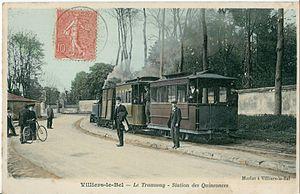
Villiers-le-Bel est une commune française située à l'extrémité sud-est du Val-d'Oise en région Île-de-France, à quatorze kilomètres au nord de Paris. Elle est le chef-lieu du canton de Villiers-le-Bel.
Le tramway de Villiers-le-Bel est une ancienne ligne de tramway française qui reliait la gare de Villiers-le-Bel - Gonesse - Arnouville au village de Villiers-le-Bel, en Seine-et-Oise, actuel Val-d'Oise. Cette ligne a été exploitée de 1878 à 1949 avant d'être supprimée et remplacée par la ligne d'autobus 268, exploitée par la RATP.